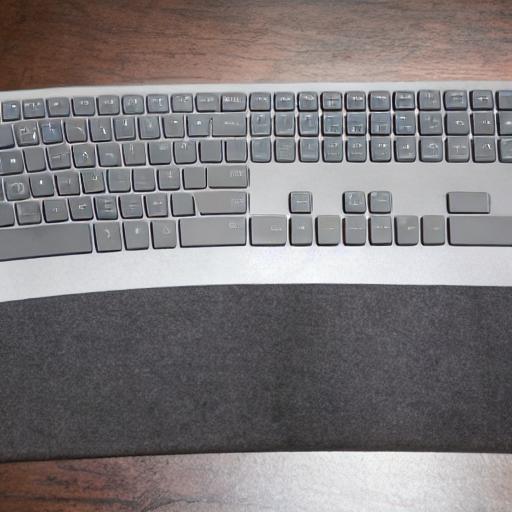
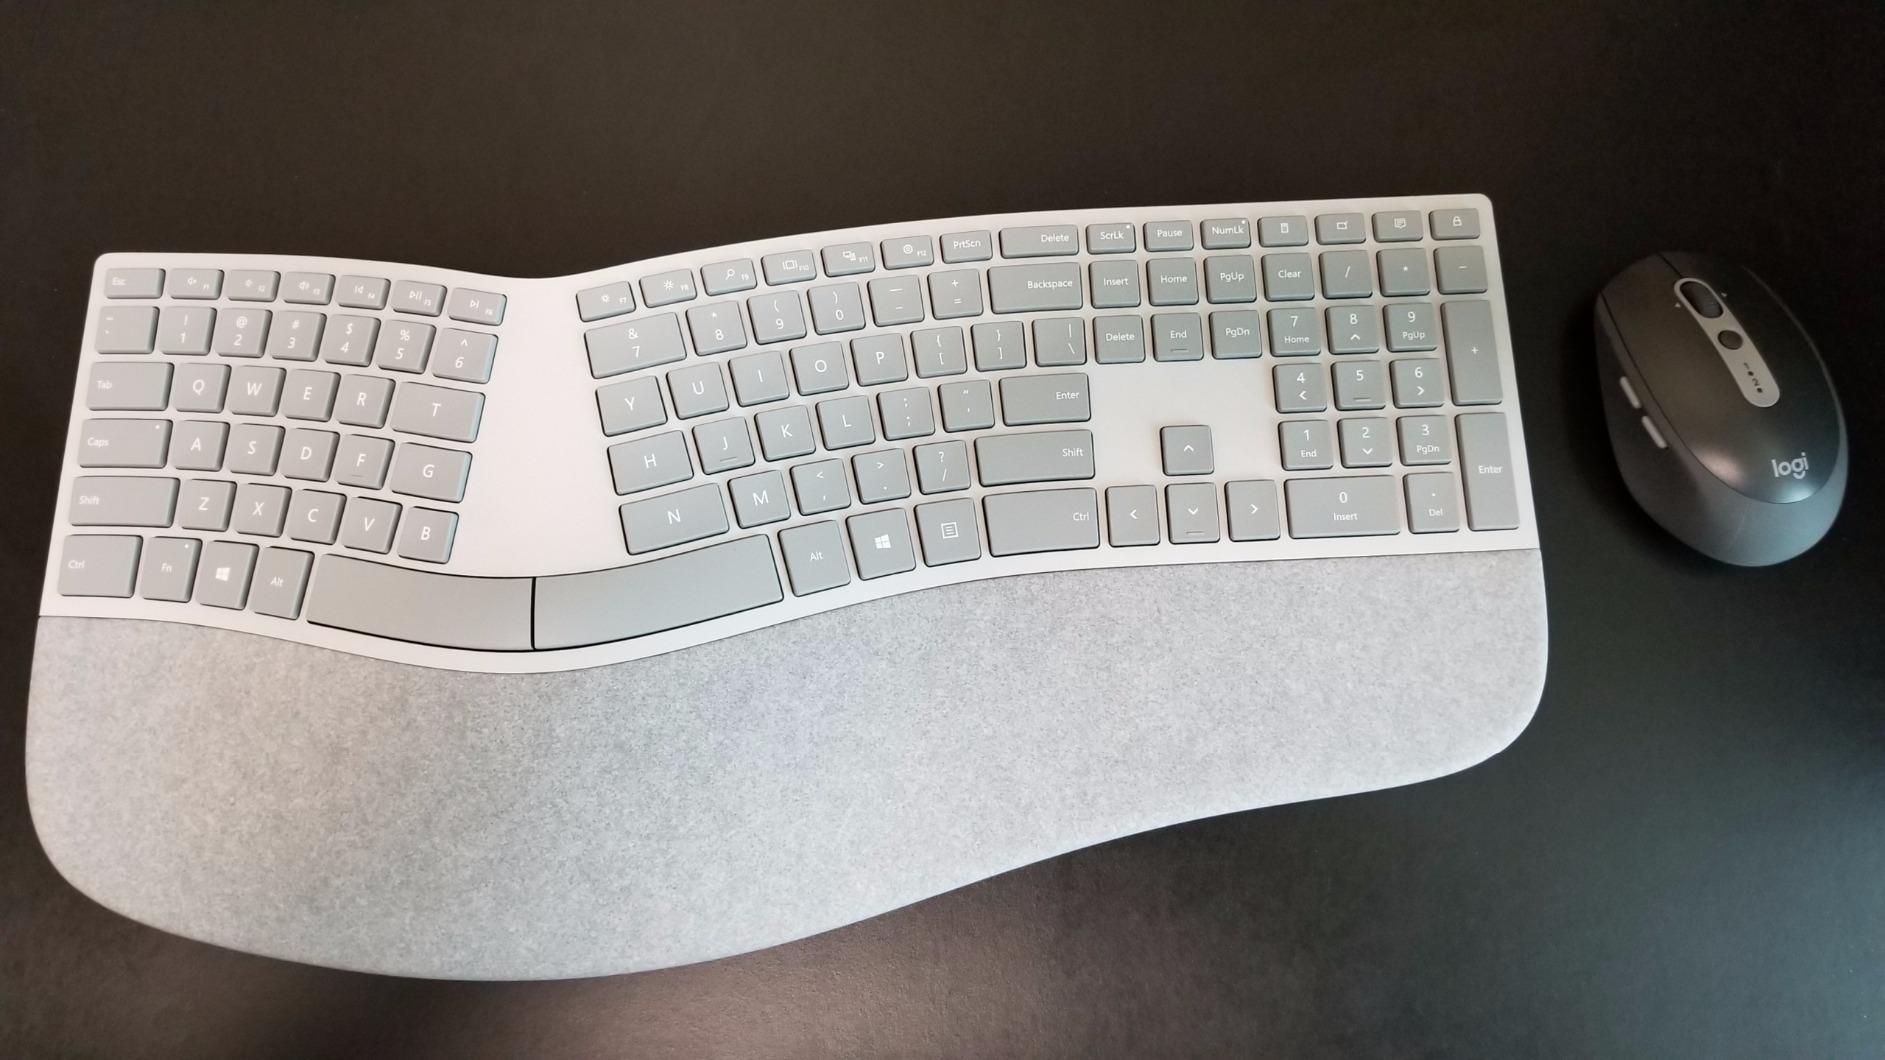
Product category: keyboard
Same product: no